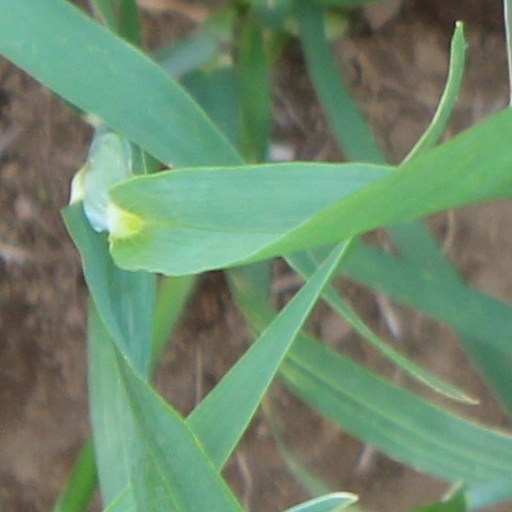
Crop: wheat